Edward Charles Bassett

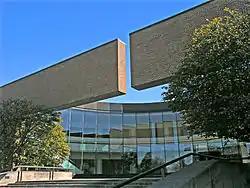
City Hall, Columbus, Indiana

Edward Charles Bassett was born on September 12, 1921 in Port Huron, Michigan. Between high school and college Bassett worked for his father’s architectural firm. Bassett earned his B.S. in Architecture from the University of Michigan Ann Arbor. He continued his education at Cranbrook Academy of art in Bloomfield Hills, Michigan, earning a Master of Art in Architecture in 1951. Bassett was a Fellow at the American Academy in Rome in 1970.